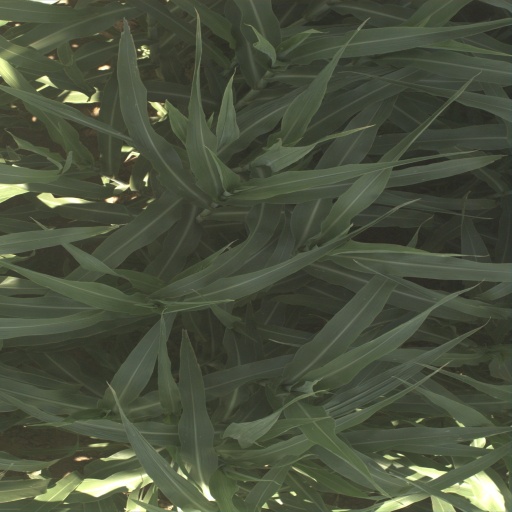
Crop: sorghum